William Carey (missionary)

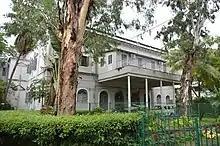
Carey lived at the Serampore College.

Carey, his eldest son Felix, Thomas and his wife and daughter sailed from London aboard a British ship in April 1793. Dorothy Carey had refused to leave England, being pregnant with their fourth son and having never been more than a few miles from home; but before they left they asked her again to come with them and she gave consent, with the knowledge that her sister Kitty would help her give birth. En route they were delayed at the Isle of Wight, at which time the captain of the ship received word that he endangered his command if he conveyed the missionaries to Calcutta, as their unauthorised journey violated the trade monopoly of the British East India Company. He decided to sail without them, and they were delayed until June when Thomas found a Danish captain willing to offer them passage. In the meantime, Carey's wife, who had by now given birth, agreed to accompany him provided her sister came as well. They landed at Calcutta in November.